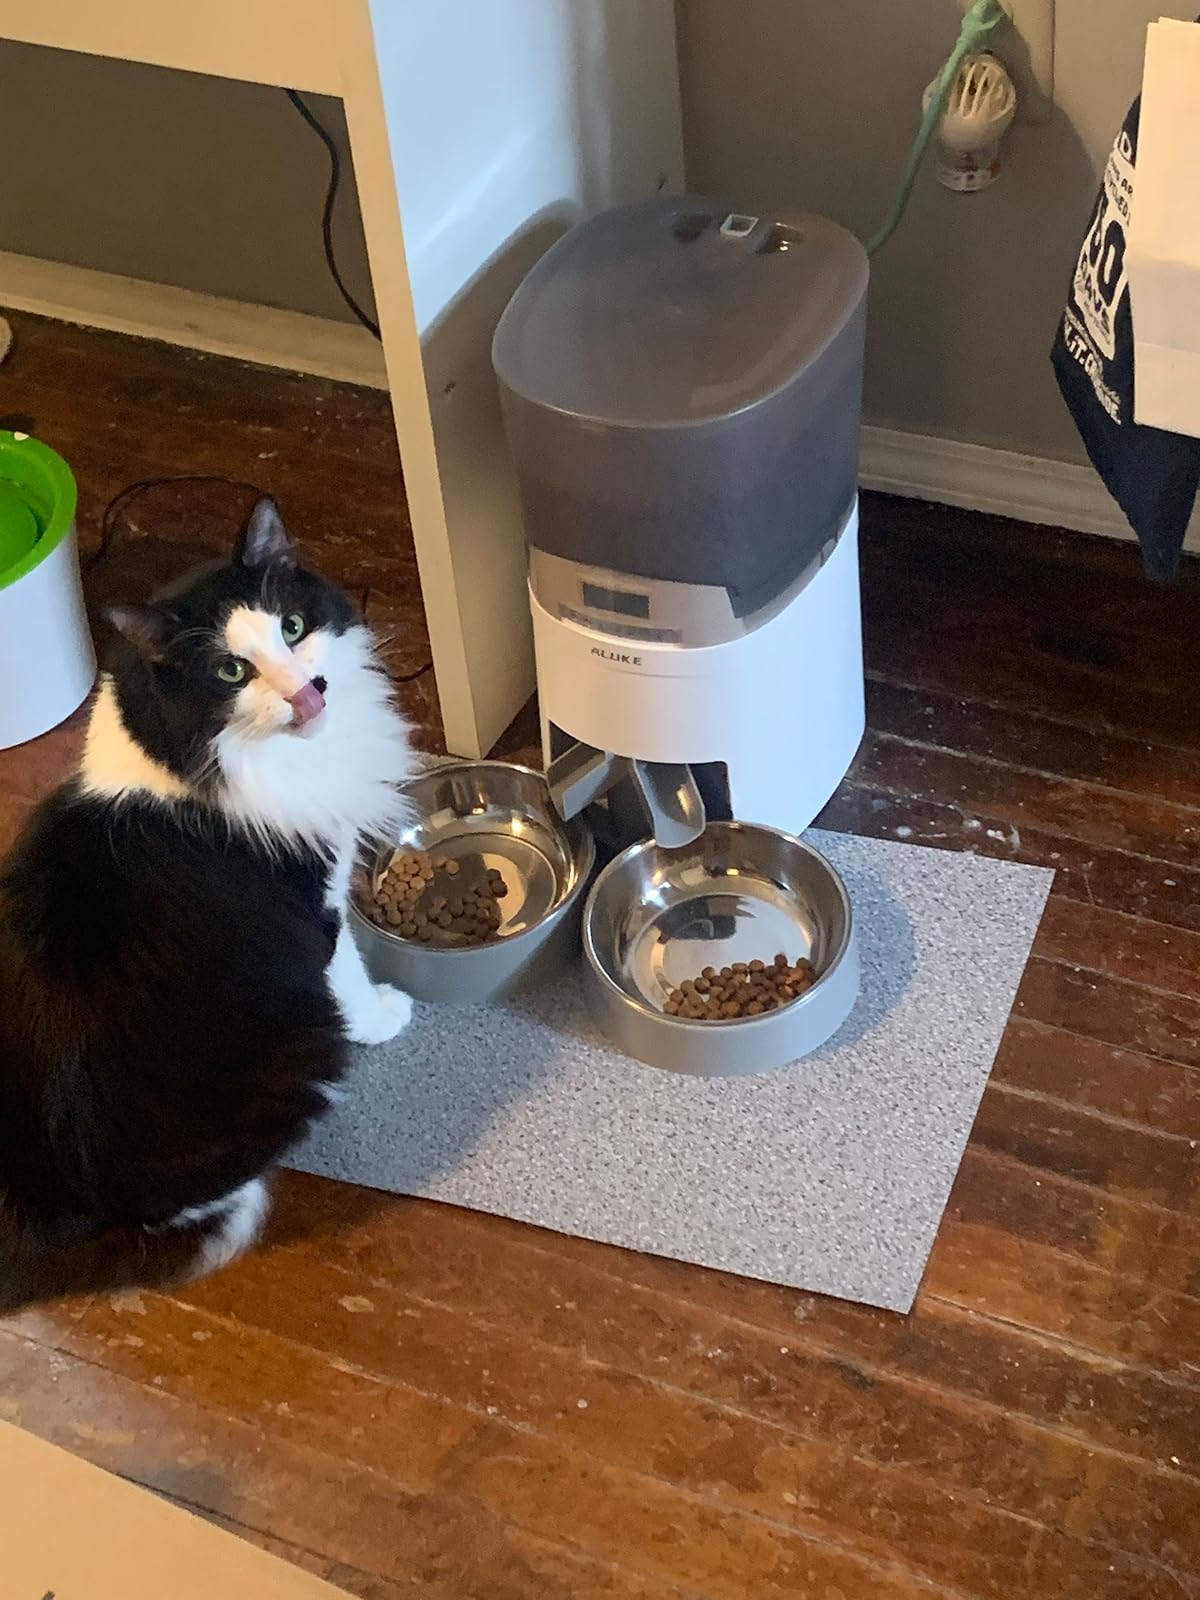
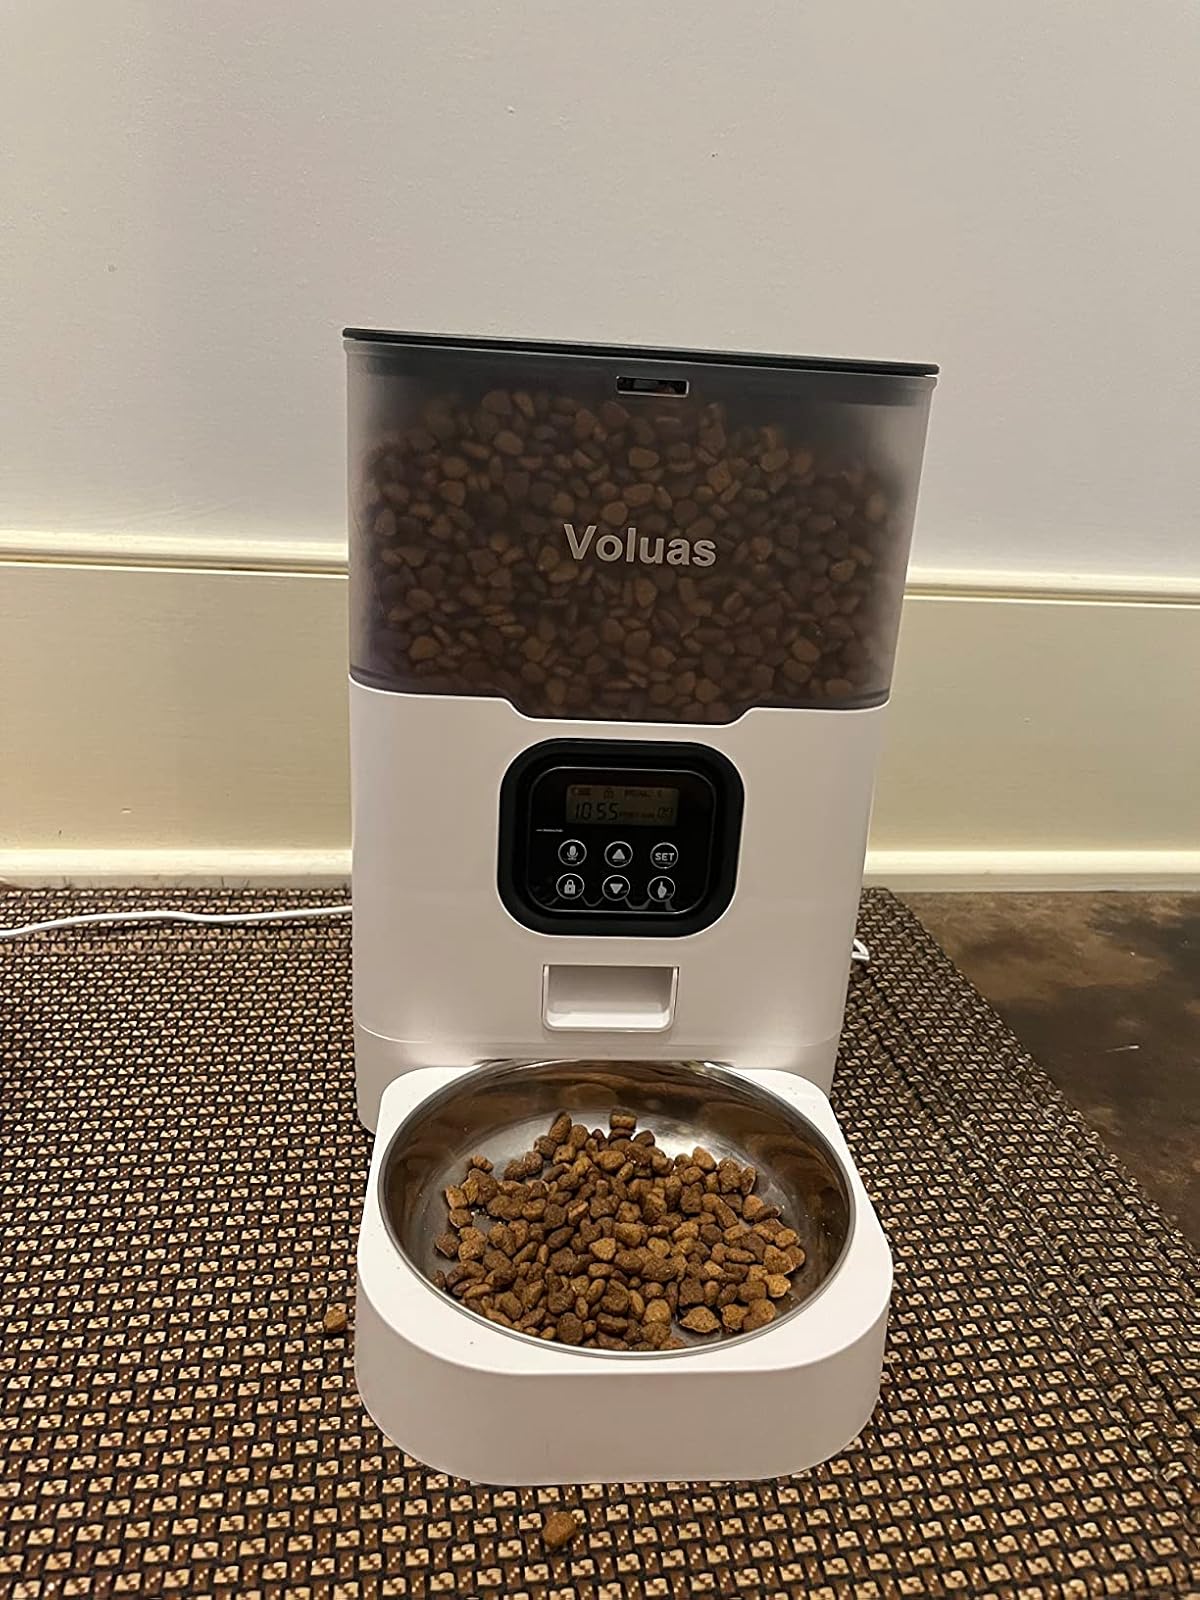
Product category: items_feeder
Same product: no